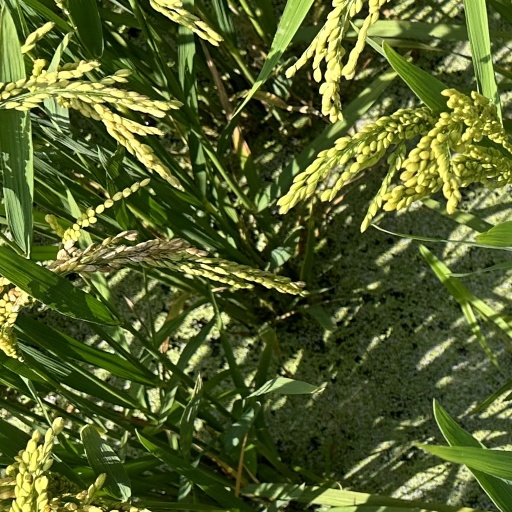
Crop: rice